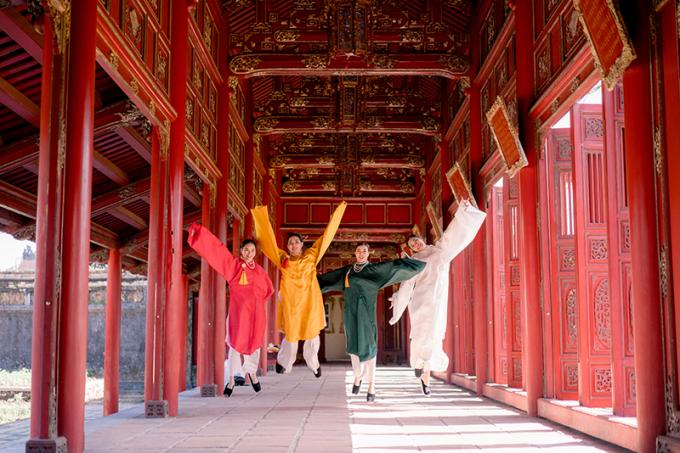
có một nhóm người đang mặc áo dài cùng với nhau